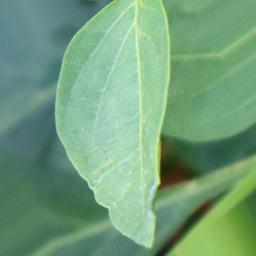
Label: healthy